Anjou Bastion

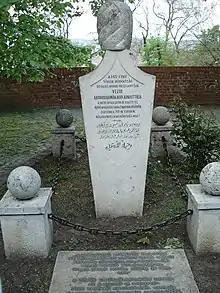
Memorial stone of Abdurrahman Pasha

Anjou Bastion is located on the Northern part of Bastion Promenade, between Esztergomi rondella and the , in the Castle District of Buda in Budapest, Hungary.